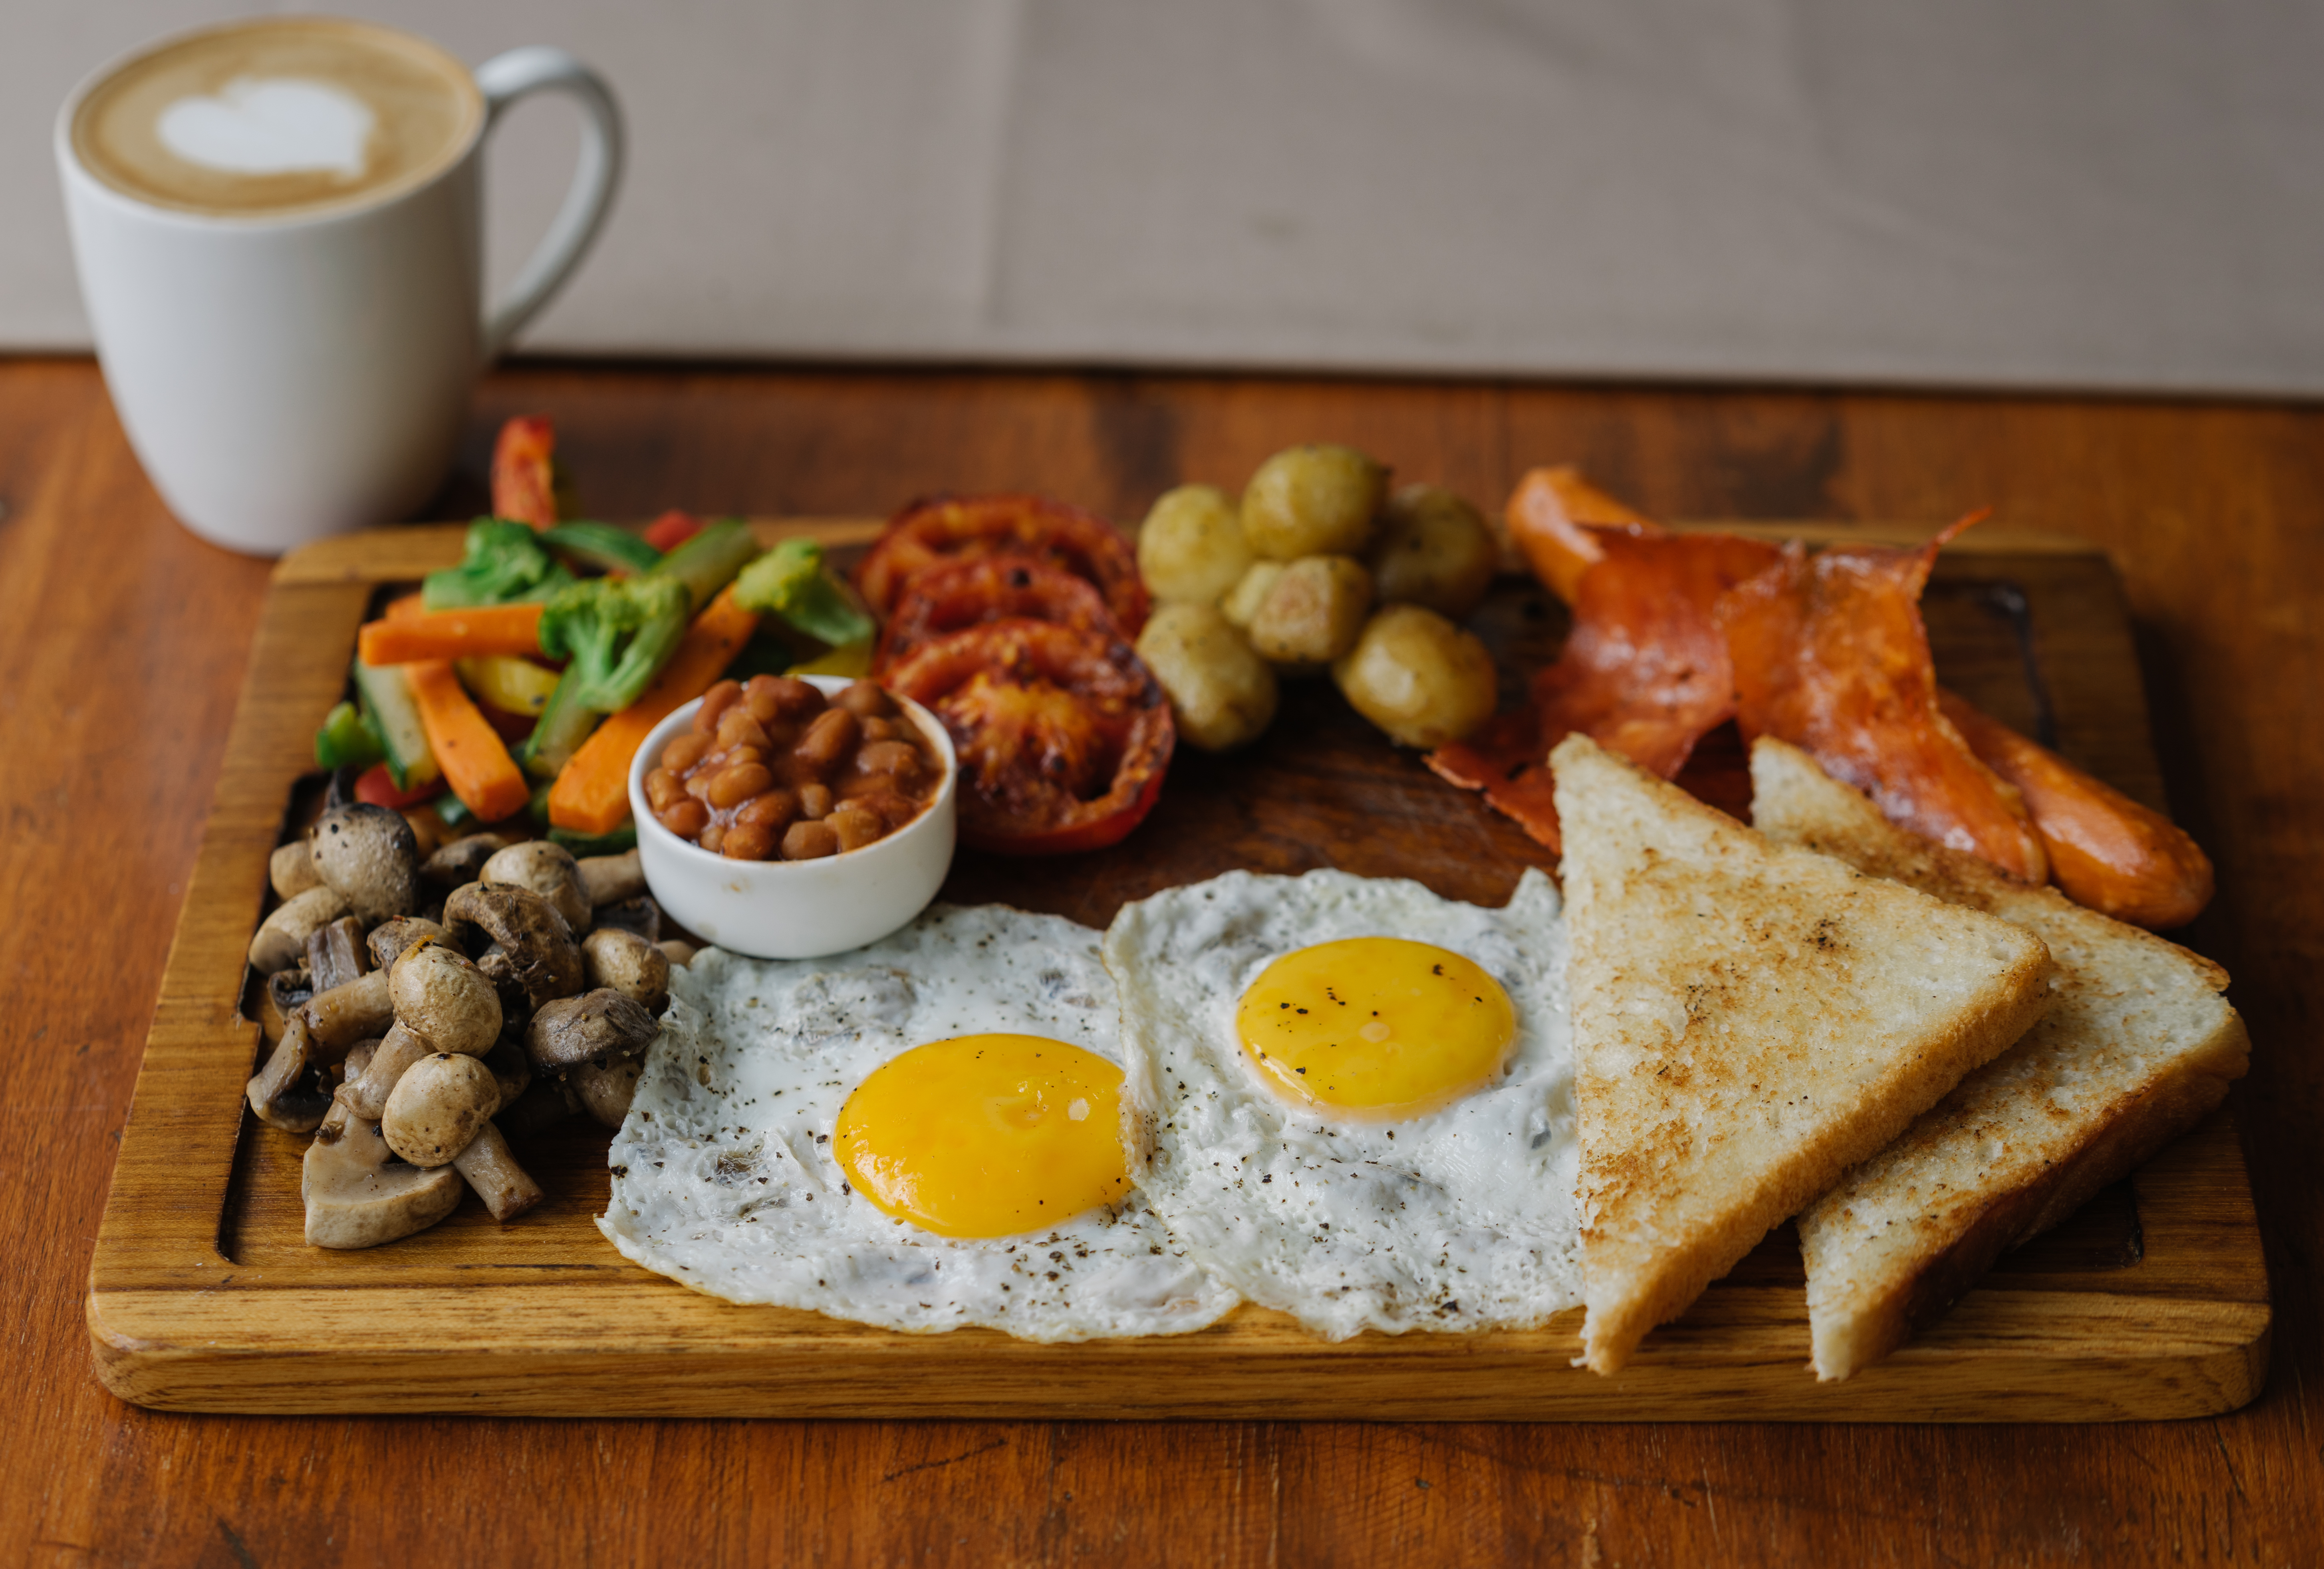
dish, food, cuisine, meal, full breakfast, breakfast, brunch, ingredient, fried egg, baked beans, poached egg, produce, toast, comfort food, staple food, egg, Irish food, side dish, fried food, costa rican cuisine, plate lunch, platter, orange juice